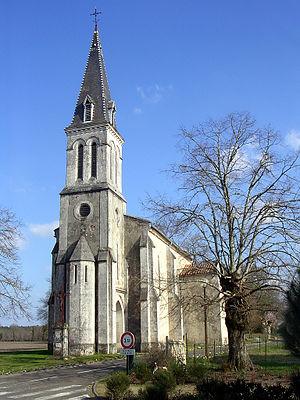
Eglise Saint-Pierre de Liposthey, dans le département français des Landes
Liposthey est une commune du Sud-Ouest de la France, située dans le département des Landes.